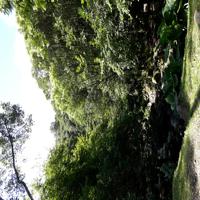
Weather: sun or clear